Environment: real
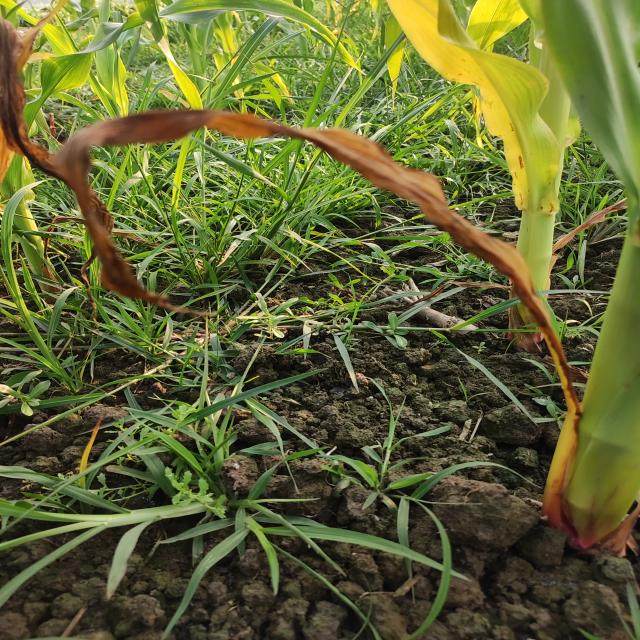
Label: nitrogen_deficiency